Huron Tract

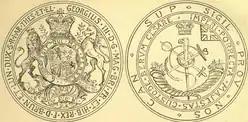
Great Seal of Upper Canada. Used on ratified treaties.

The practice of distribution of Upper Canada land through government agencies began with John Graves Simcoe, first Lieutenant Governor of Upper Canada toward the end of the 18th century. In an attempt to discourage speculation and distribute land according to the prevailing paradigm, Upper Canada was divided into three separate categories: crown, clergy and township. 19 counties were identified with townships contained lots with concession roads.